James Simpson (wheelchair rugby league)

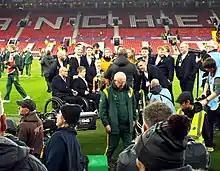
Simpson (hidden in view) with the England national wheelchair rugby league team, celebrating their 2021 World Cup victory at Old Trafford in 2022

James Simpson made his debut for Leeds Rhinos in 2012 and was one of the founding members of the club.